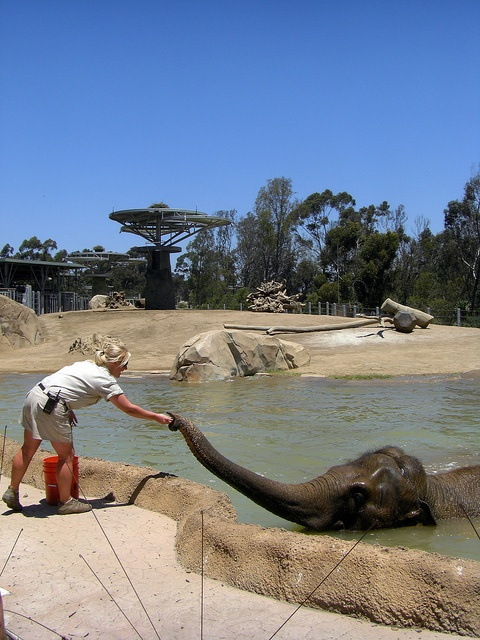
A woman holds the trunk of an elephant in the water.
THERE IS AN ELEPHANT HANDLER FEEDING THE ANIMAL
A woman feeds an elephant who is swimming in the pool.
A person leaning to touch an elephant in the water.
A woman shaking the trunk of an elephant in the water.